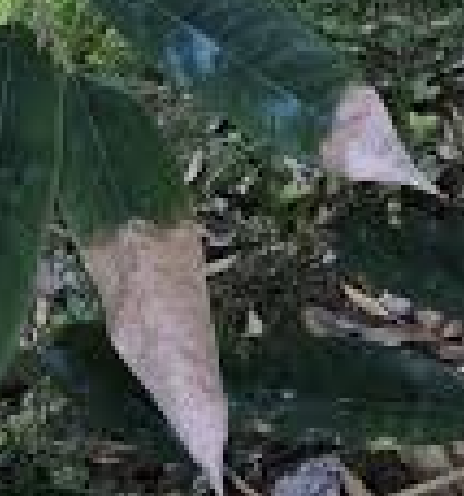
Label: anthracnose_disease